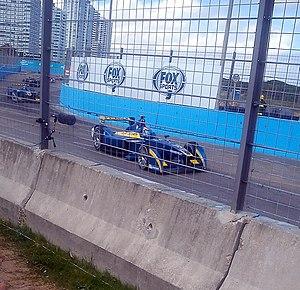
L'ePrix de Punta del Este 2014, disputé le 13 décembre 2014 sur le circuit urbain de Punta del Este, est la troisième manche de l'histoire du championnat de Formule E FIA. Il s'agit de la première édition de l'ePrix de Punta del Este comptant pour le championnat de Formule E et de la troisième manche du championnat 2014-2015.